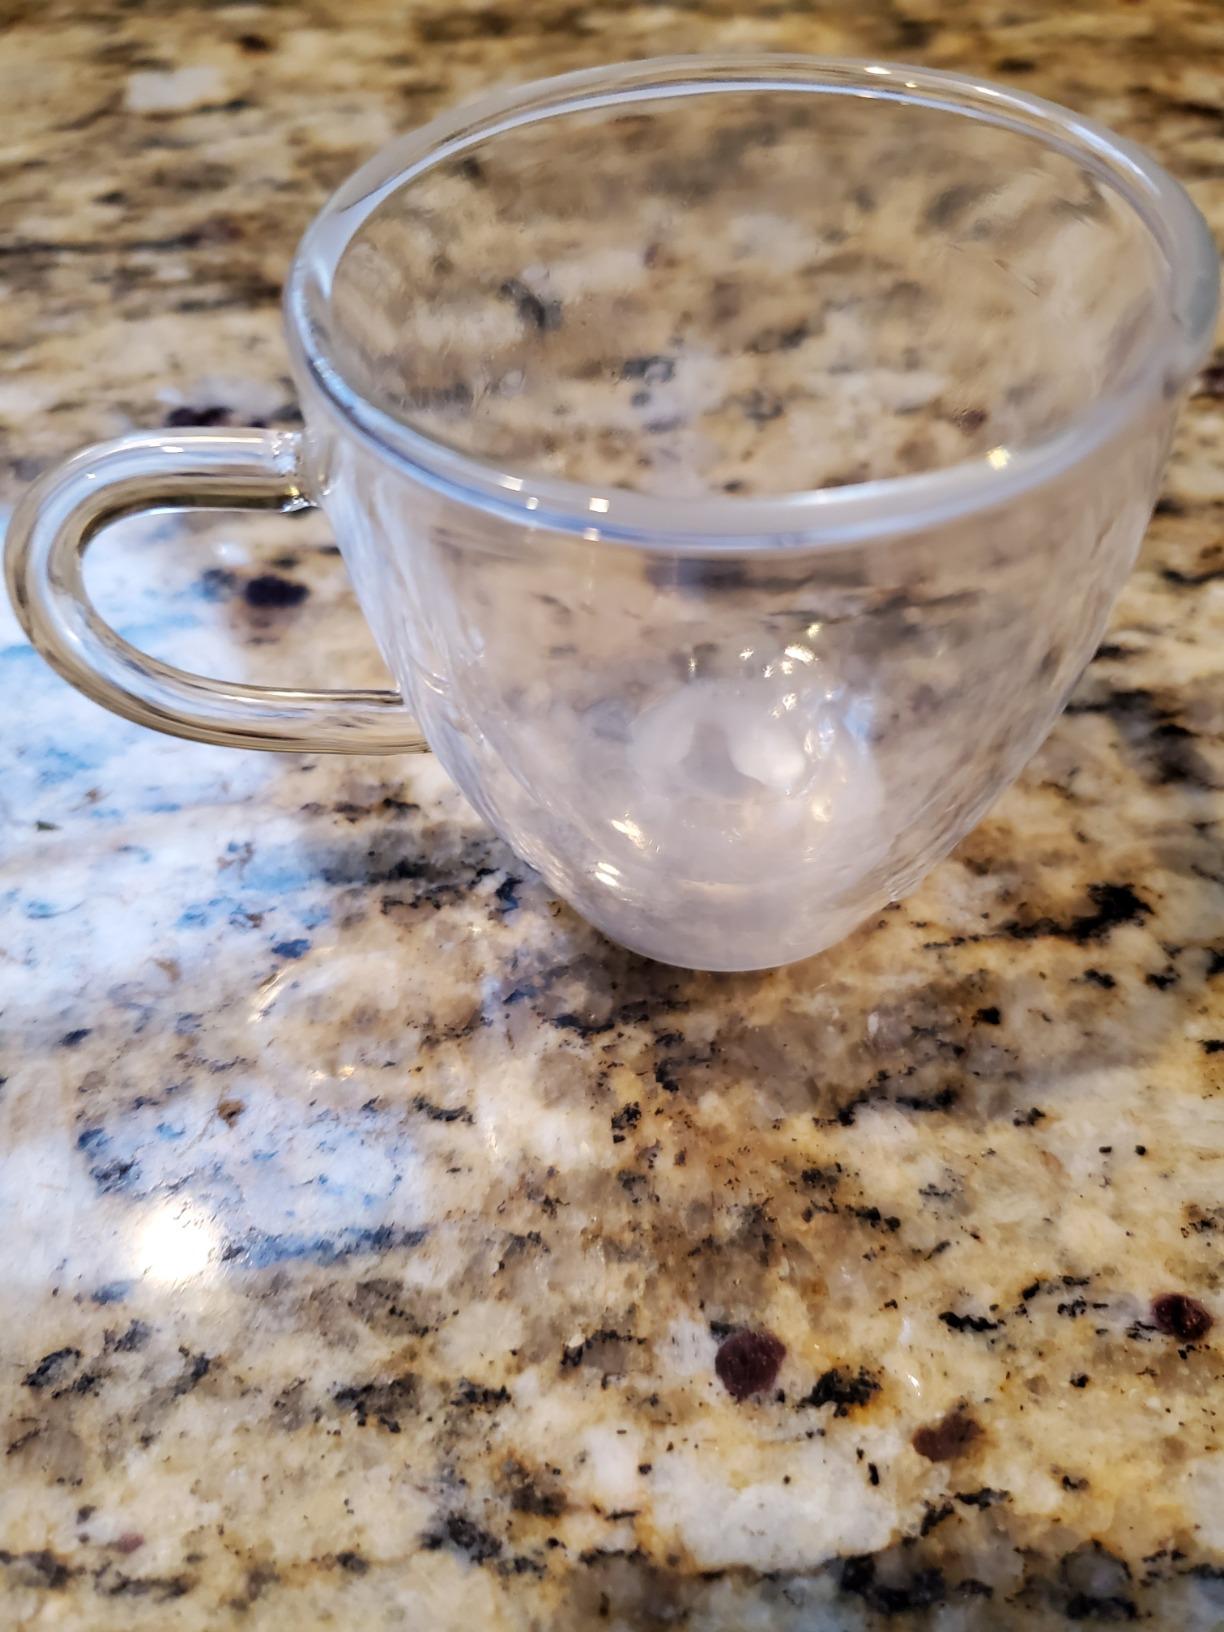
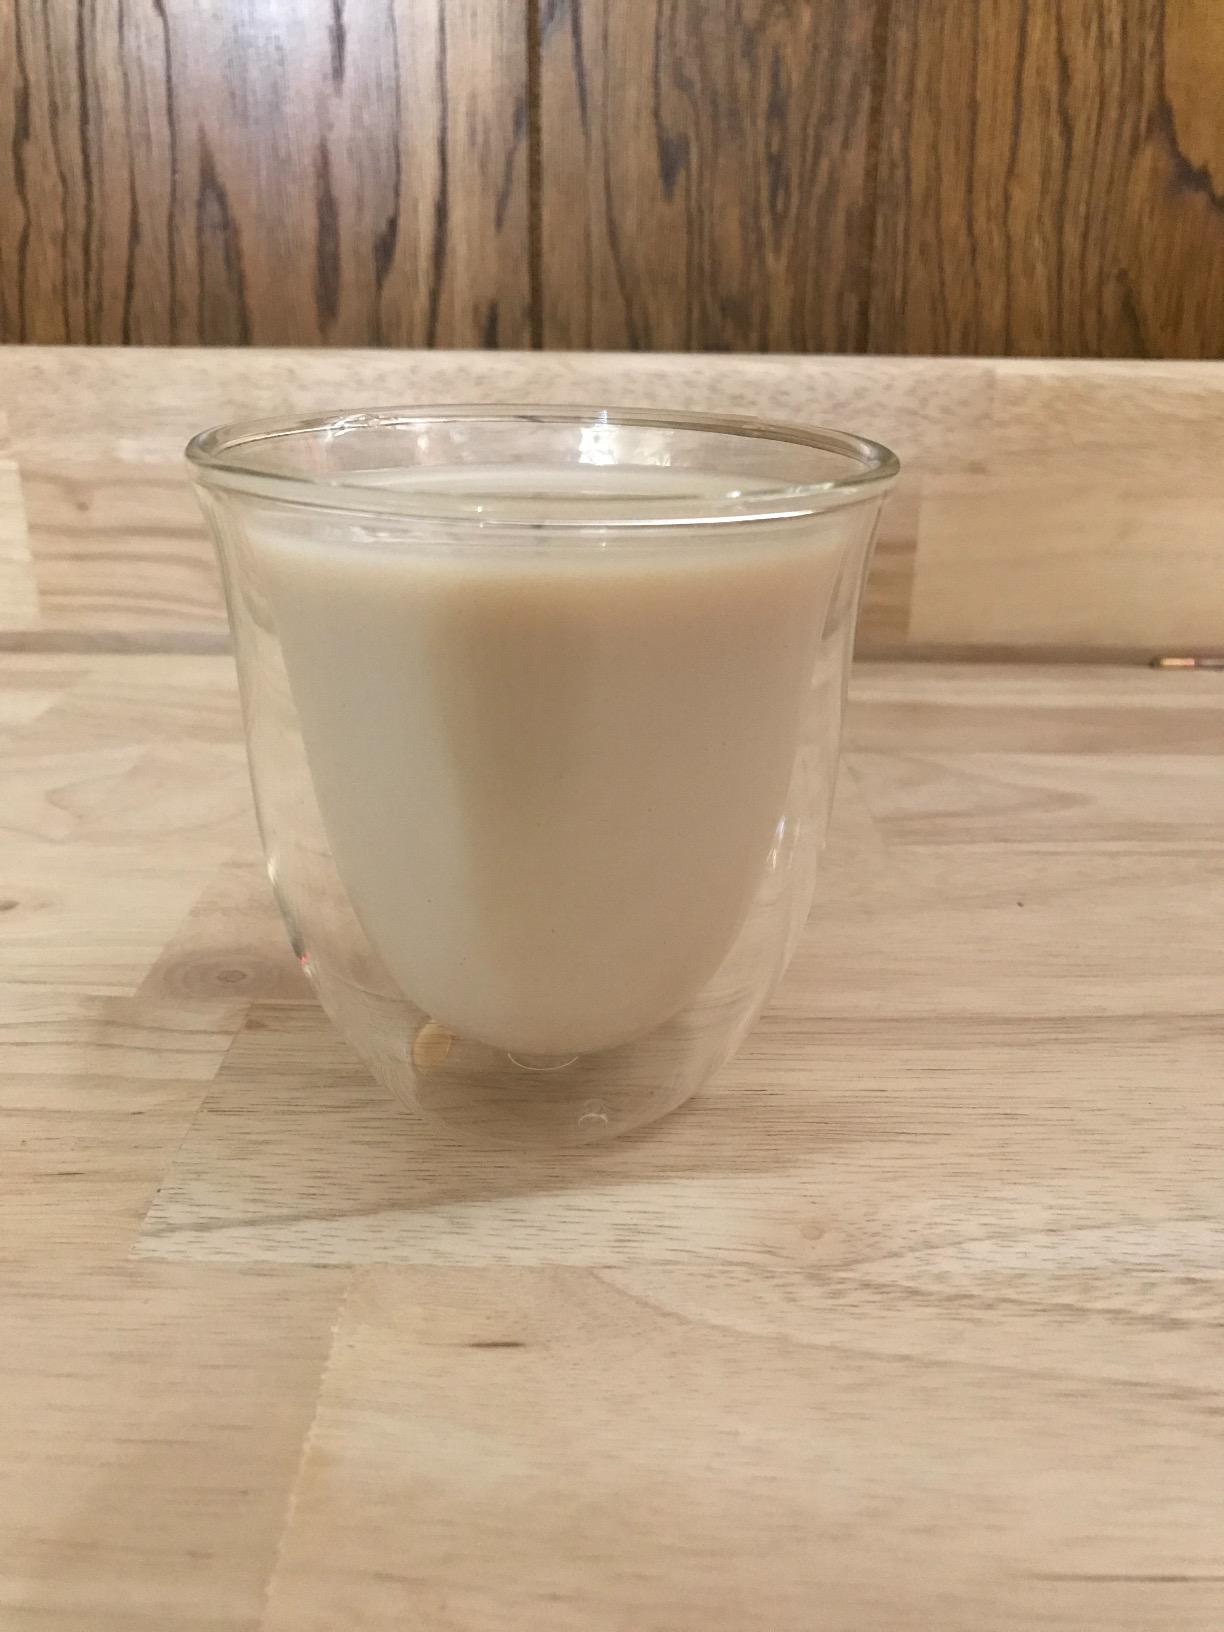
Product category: items_mug
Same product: no